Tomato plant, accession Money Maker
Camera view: horizontal (90 deg, fisheye); turntable rotation: 240 degrees
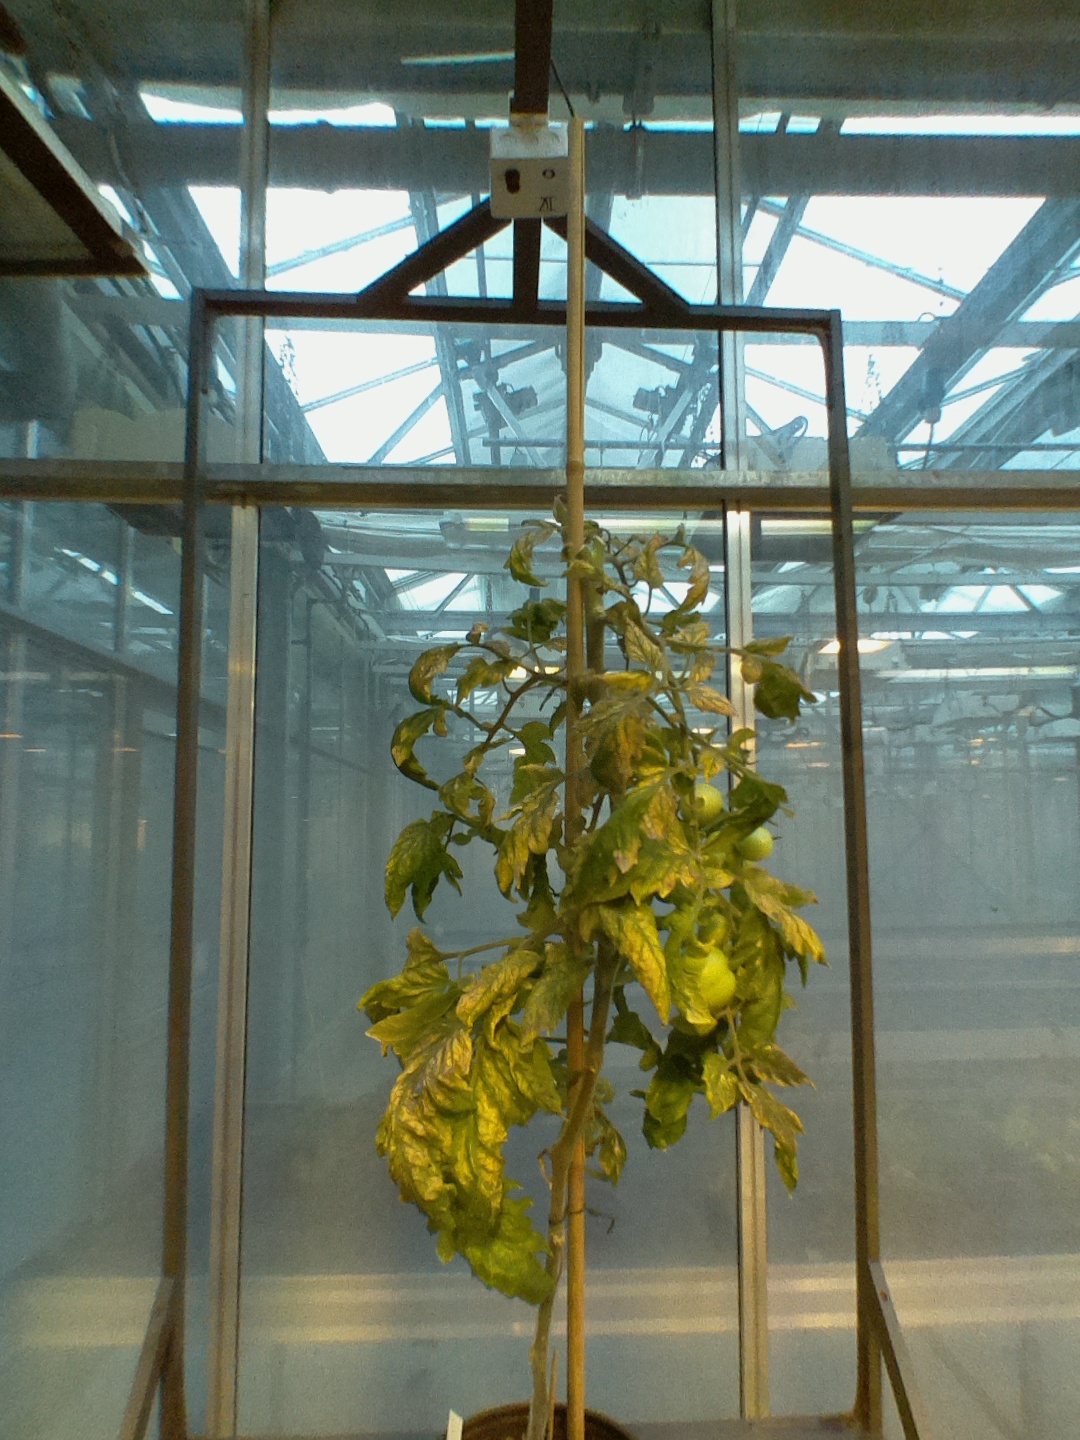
BBCH growth stage 79: 90% -100% of final fruit size